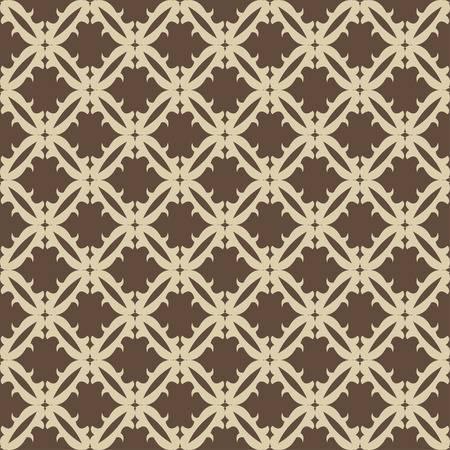
the pattern with decorative ornament in vintage style
Relation: Subjective